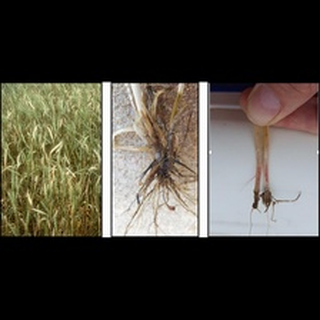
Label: wheat_common_root_rot